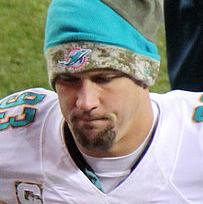
Age: 29